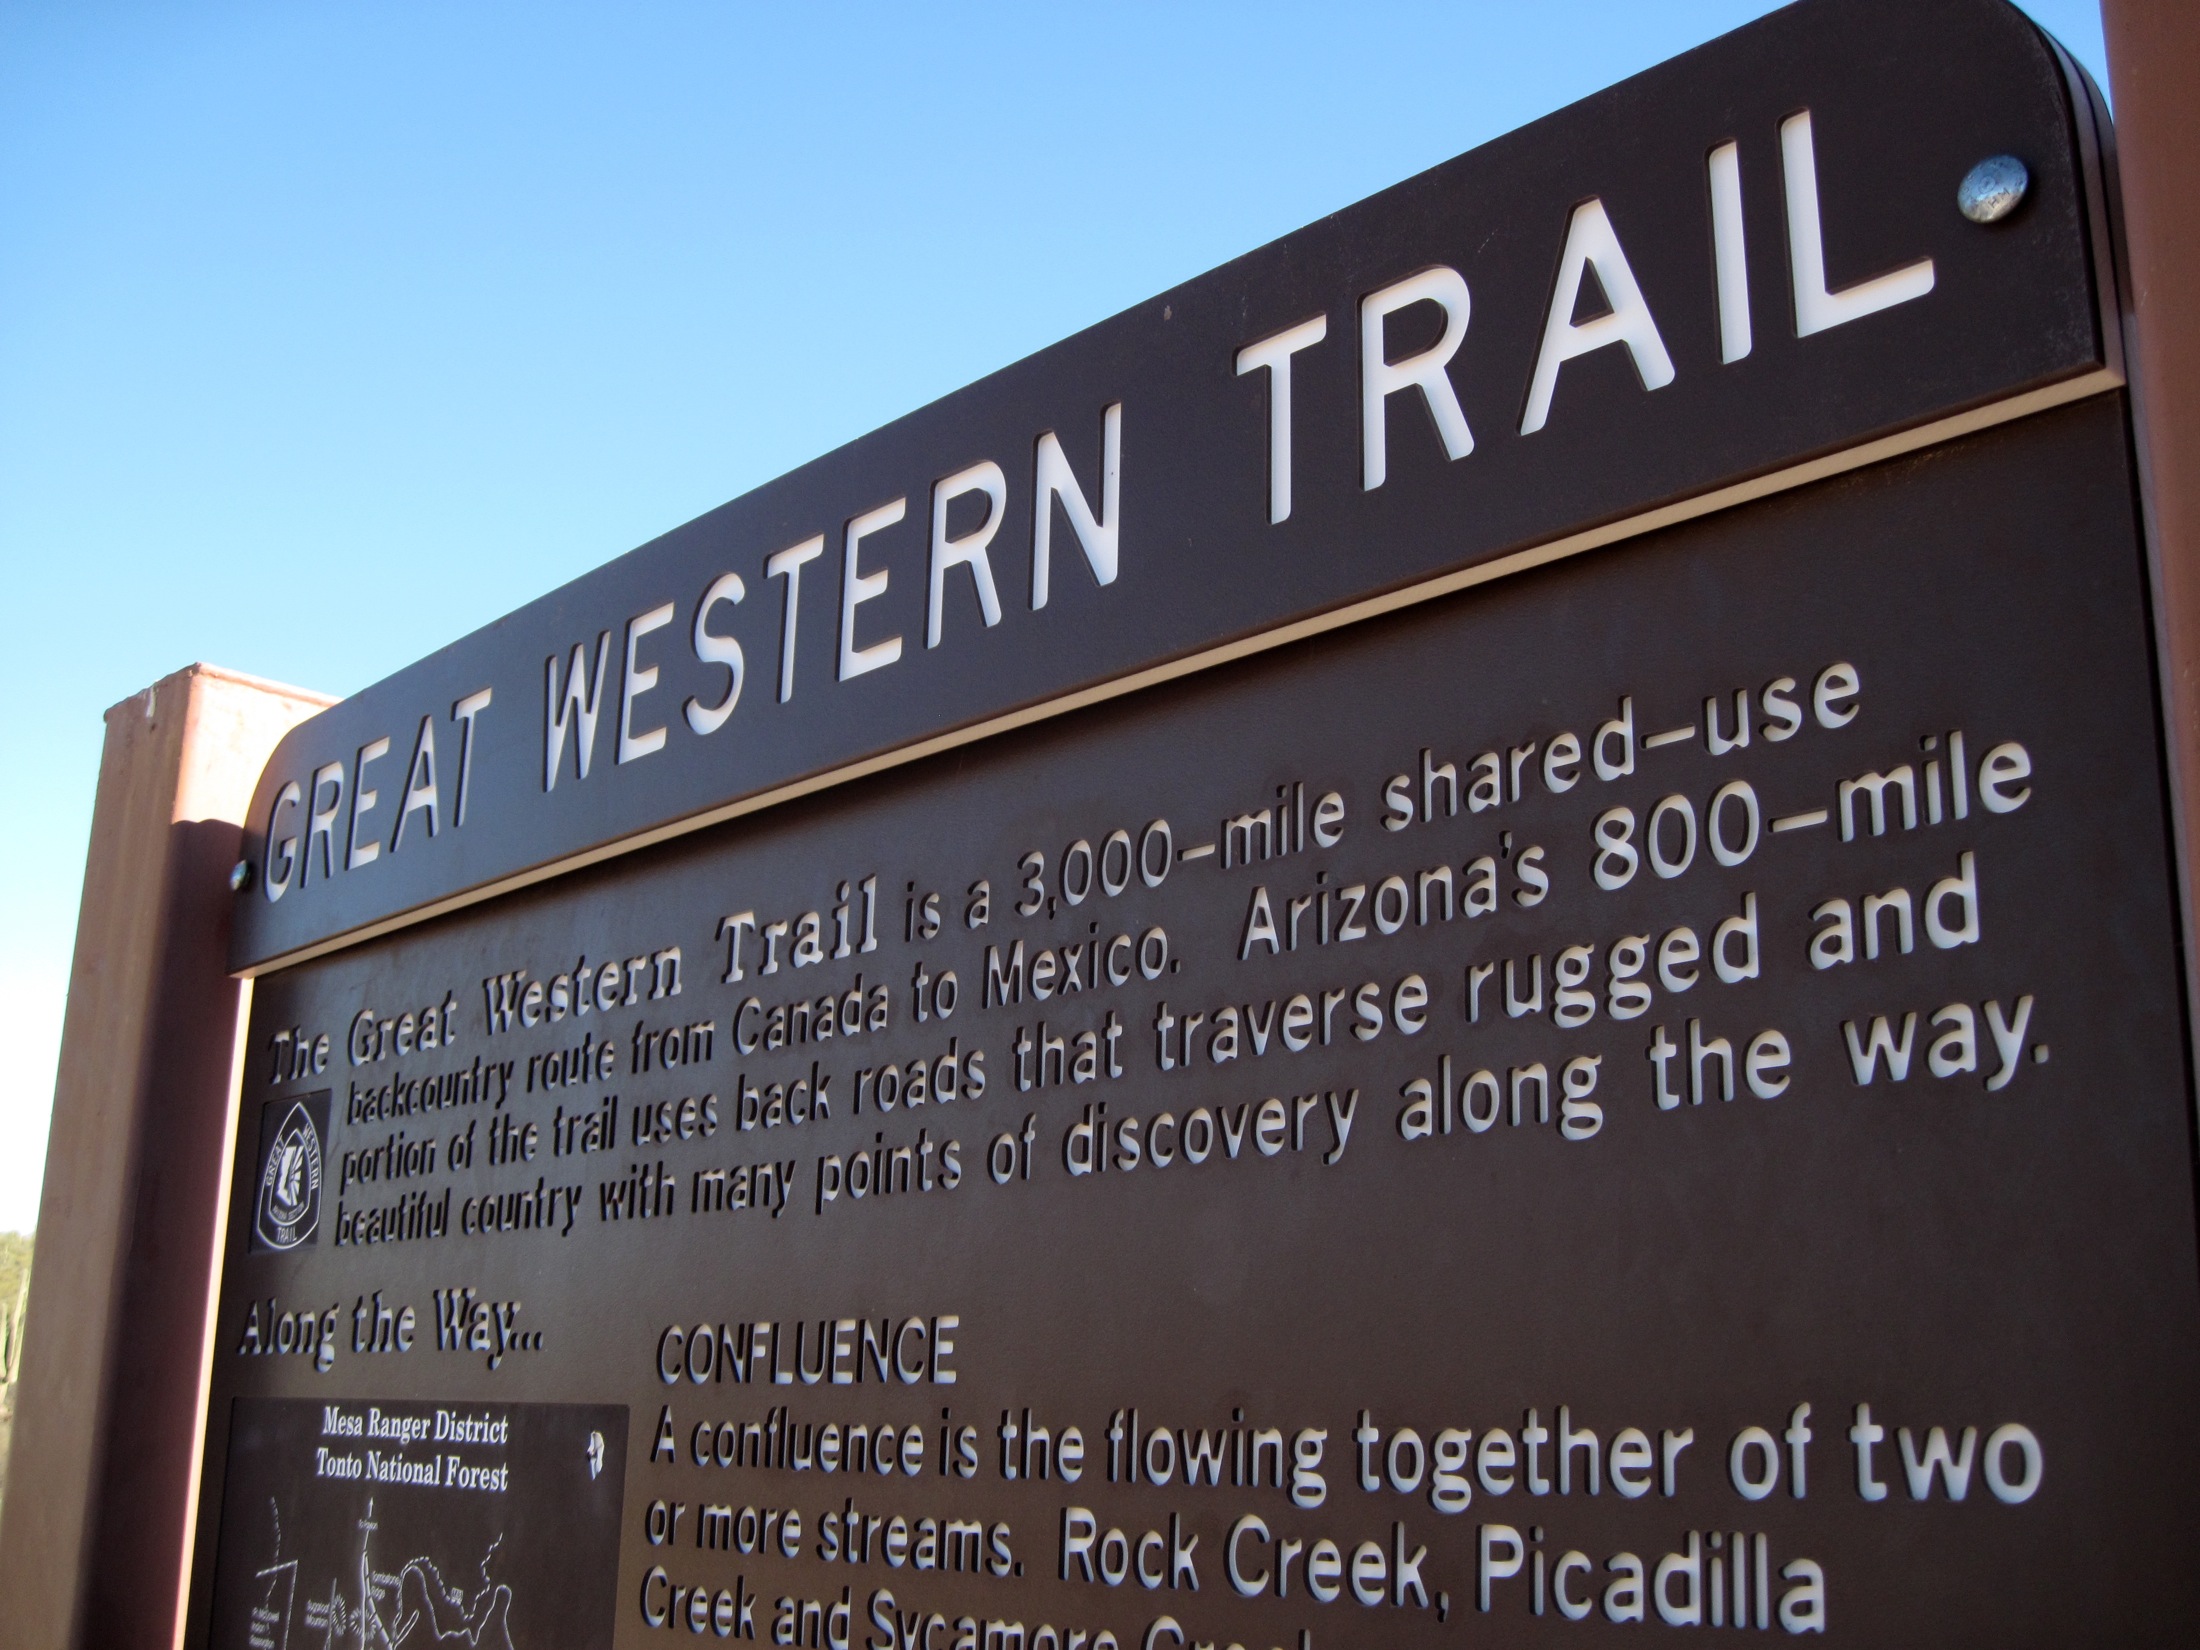
advertising, sign, street sign, signage, arizona